John Houblon

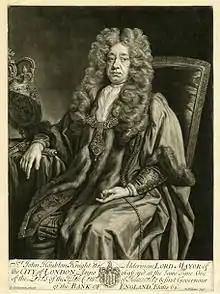

Sir John Houblon (13 March 1632 – 10 January 1712) was an English merchant and banker who served as the first governor of the Bank of England from 1694 to 1697. He also served as the Lord Mayor of London in 1695.